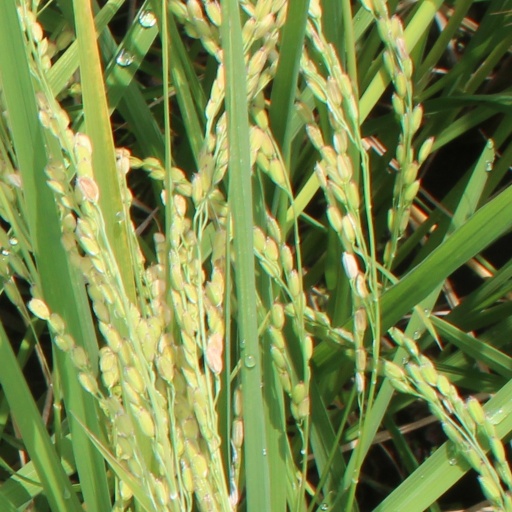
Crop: rice